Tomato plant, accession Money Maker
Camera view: tilt-top (135 deg); turntable rotation: 240 degrees
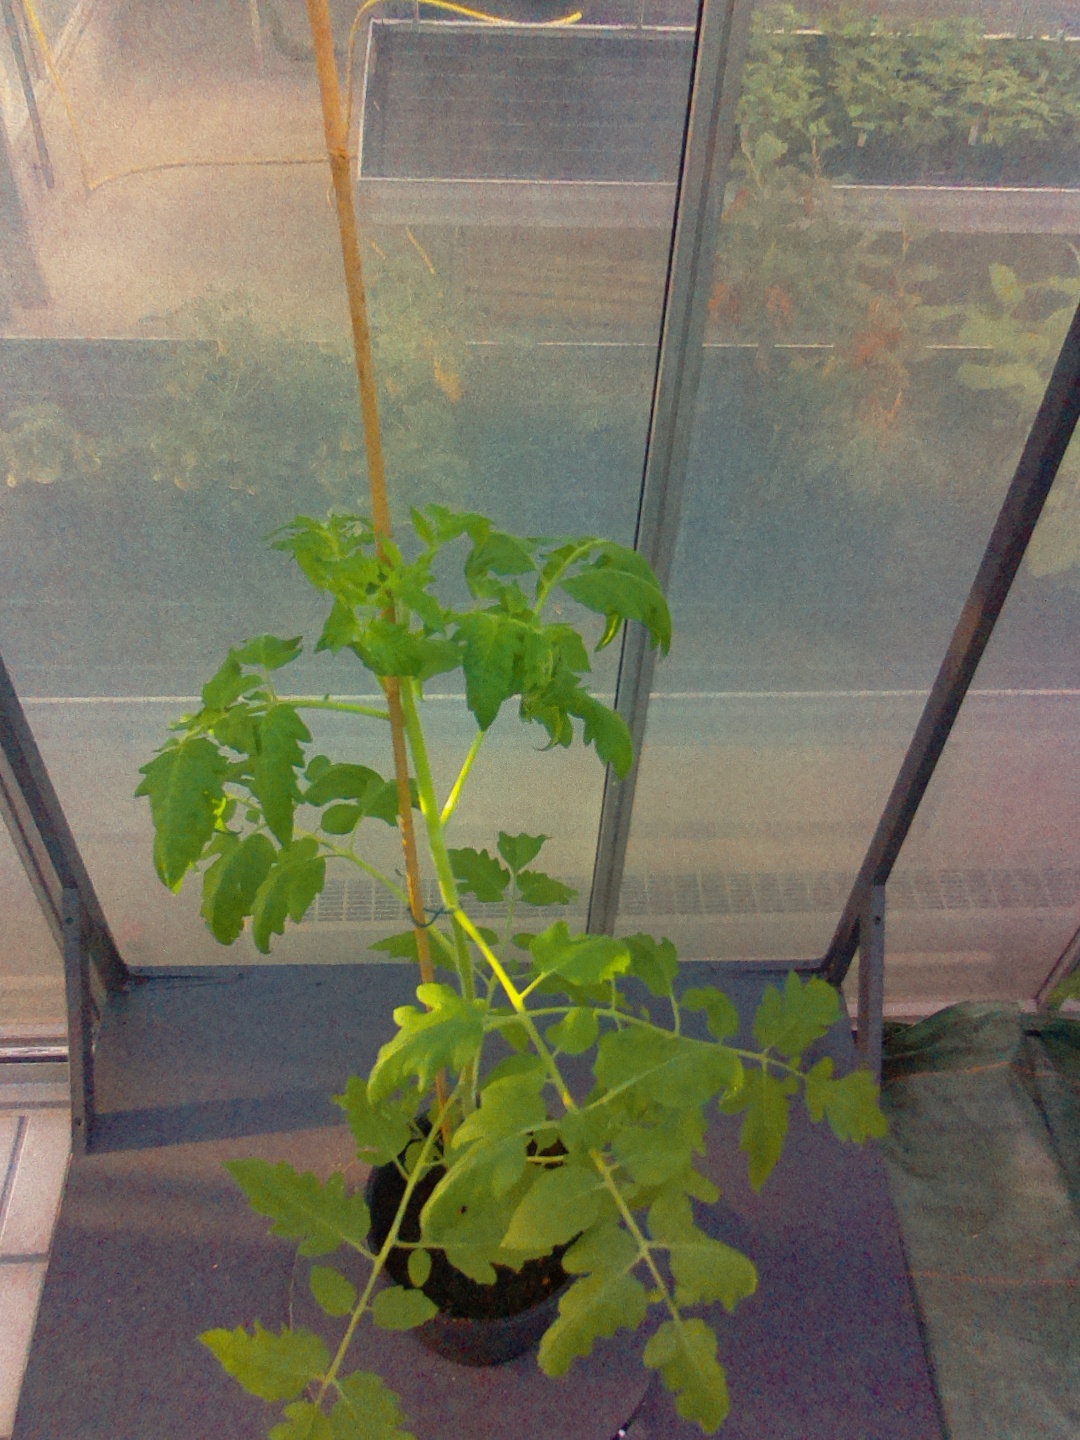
BBCH growth stage 17: 14 of true leaves visible